Enid Blyton

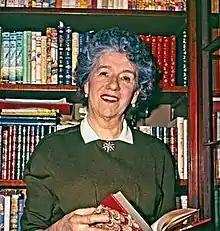

Enid Mary Blyton (11 August 1897 – 28 November 1968) was an English children's writer. She is widely regarded as one of the most successful and prolific writers of all time, particularly in the realm of children's literature. Blyton's books have been worldwide bestsellers since the 1930s, selling more than 600 million copies, and have been translated into ninety languages. As of June 2019, Blyton held the 4th place for the most translated author. She wrote on a wide range of topics, including education, natural history, fantasy, mystery, and biblical narratives. She is best remembered for her "Noddy", "Famous Five", "Secret Seven", the "Five Find-Outers", and "Malory Towers" books, although she also wrote many others, including; "St. Clare's", "The Naughtiest Girl", and "The Faraway Tree" series.